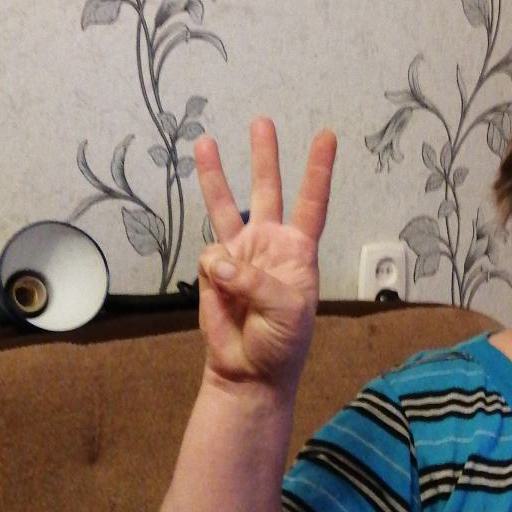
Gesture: three